Kyŏngguk taejŏn

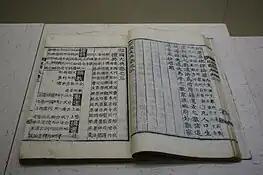
Kyŏngguk taejŏn in the National Museum of Korea

Kyŏngguk taejŏn, name translated as the State Code or the National Code, is a code of law that comprises all the laws, customs and decrees of the late Goryeo to early Joseon periods in Korea. Sorted according to the relevant ministries (Yukyo), it had been a basis for over 500 years of Joseon politics.